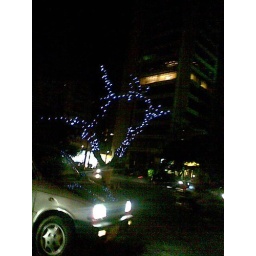
A tree festooned with lights, spotted near the Governor's House in Karachi.